Vermont Route 22A

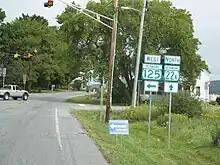
VT 22A at VT 125 west in Bridport

VT 22A continues north through the town of Bridport, passing multiple farms once again, and reaching Town Line Road, where it crosses into Addison. The scenery around VT 22A does not change much in Addison, running northeast and soon northwest as it passes multiple residences in the area. VT 22A straightens to the north, reaching the center of Addison, and the junction with VT 17. North of VT 17, the route bends northeast, passing multiple residences on both directions. The route soon crosses into Panton, crossing northeast past more homes and soon reaching the village of Vergennes. Through Vergennes, VT 22A becomes known as West Main Street, passing Prospect Street on its way northeast. Just after Canal Street, the route crosses the Otter Creek and enters the center of Vergennes.